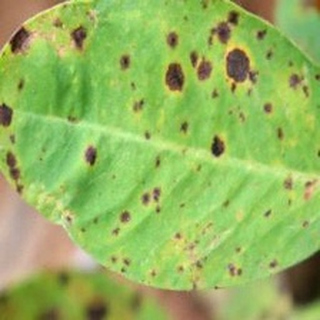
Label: groundnut_late_leaf_spot